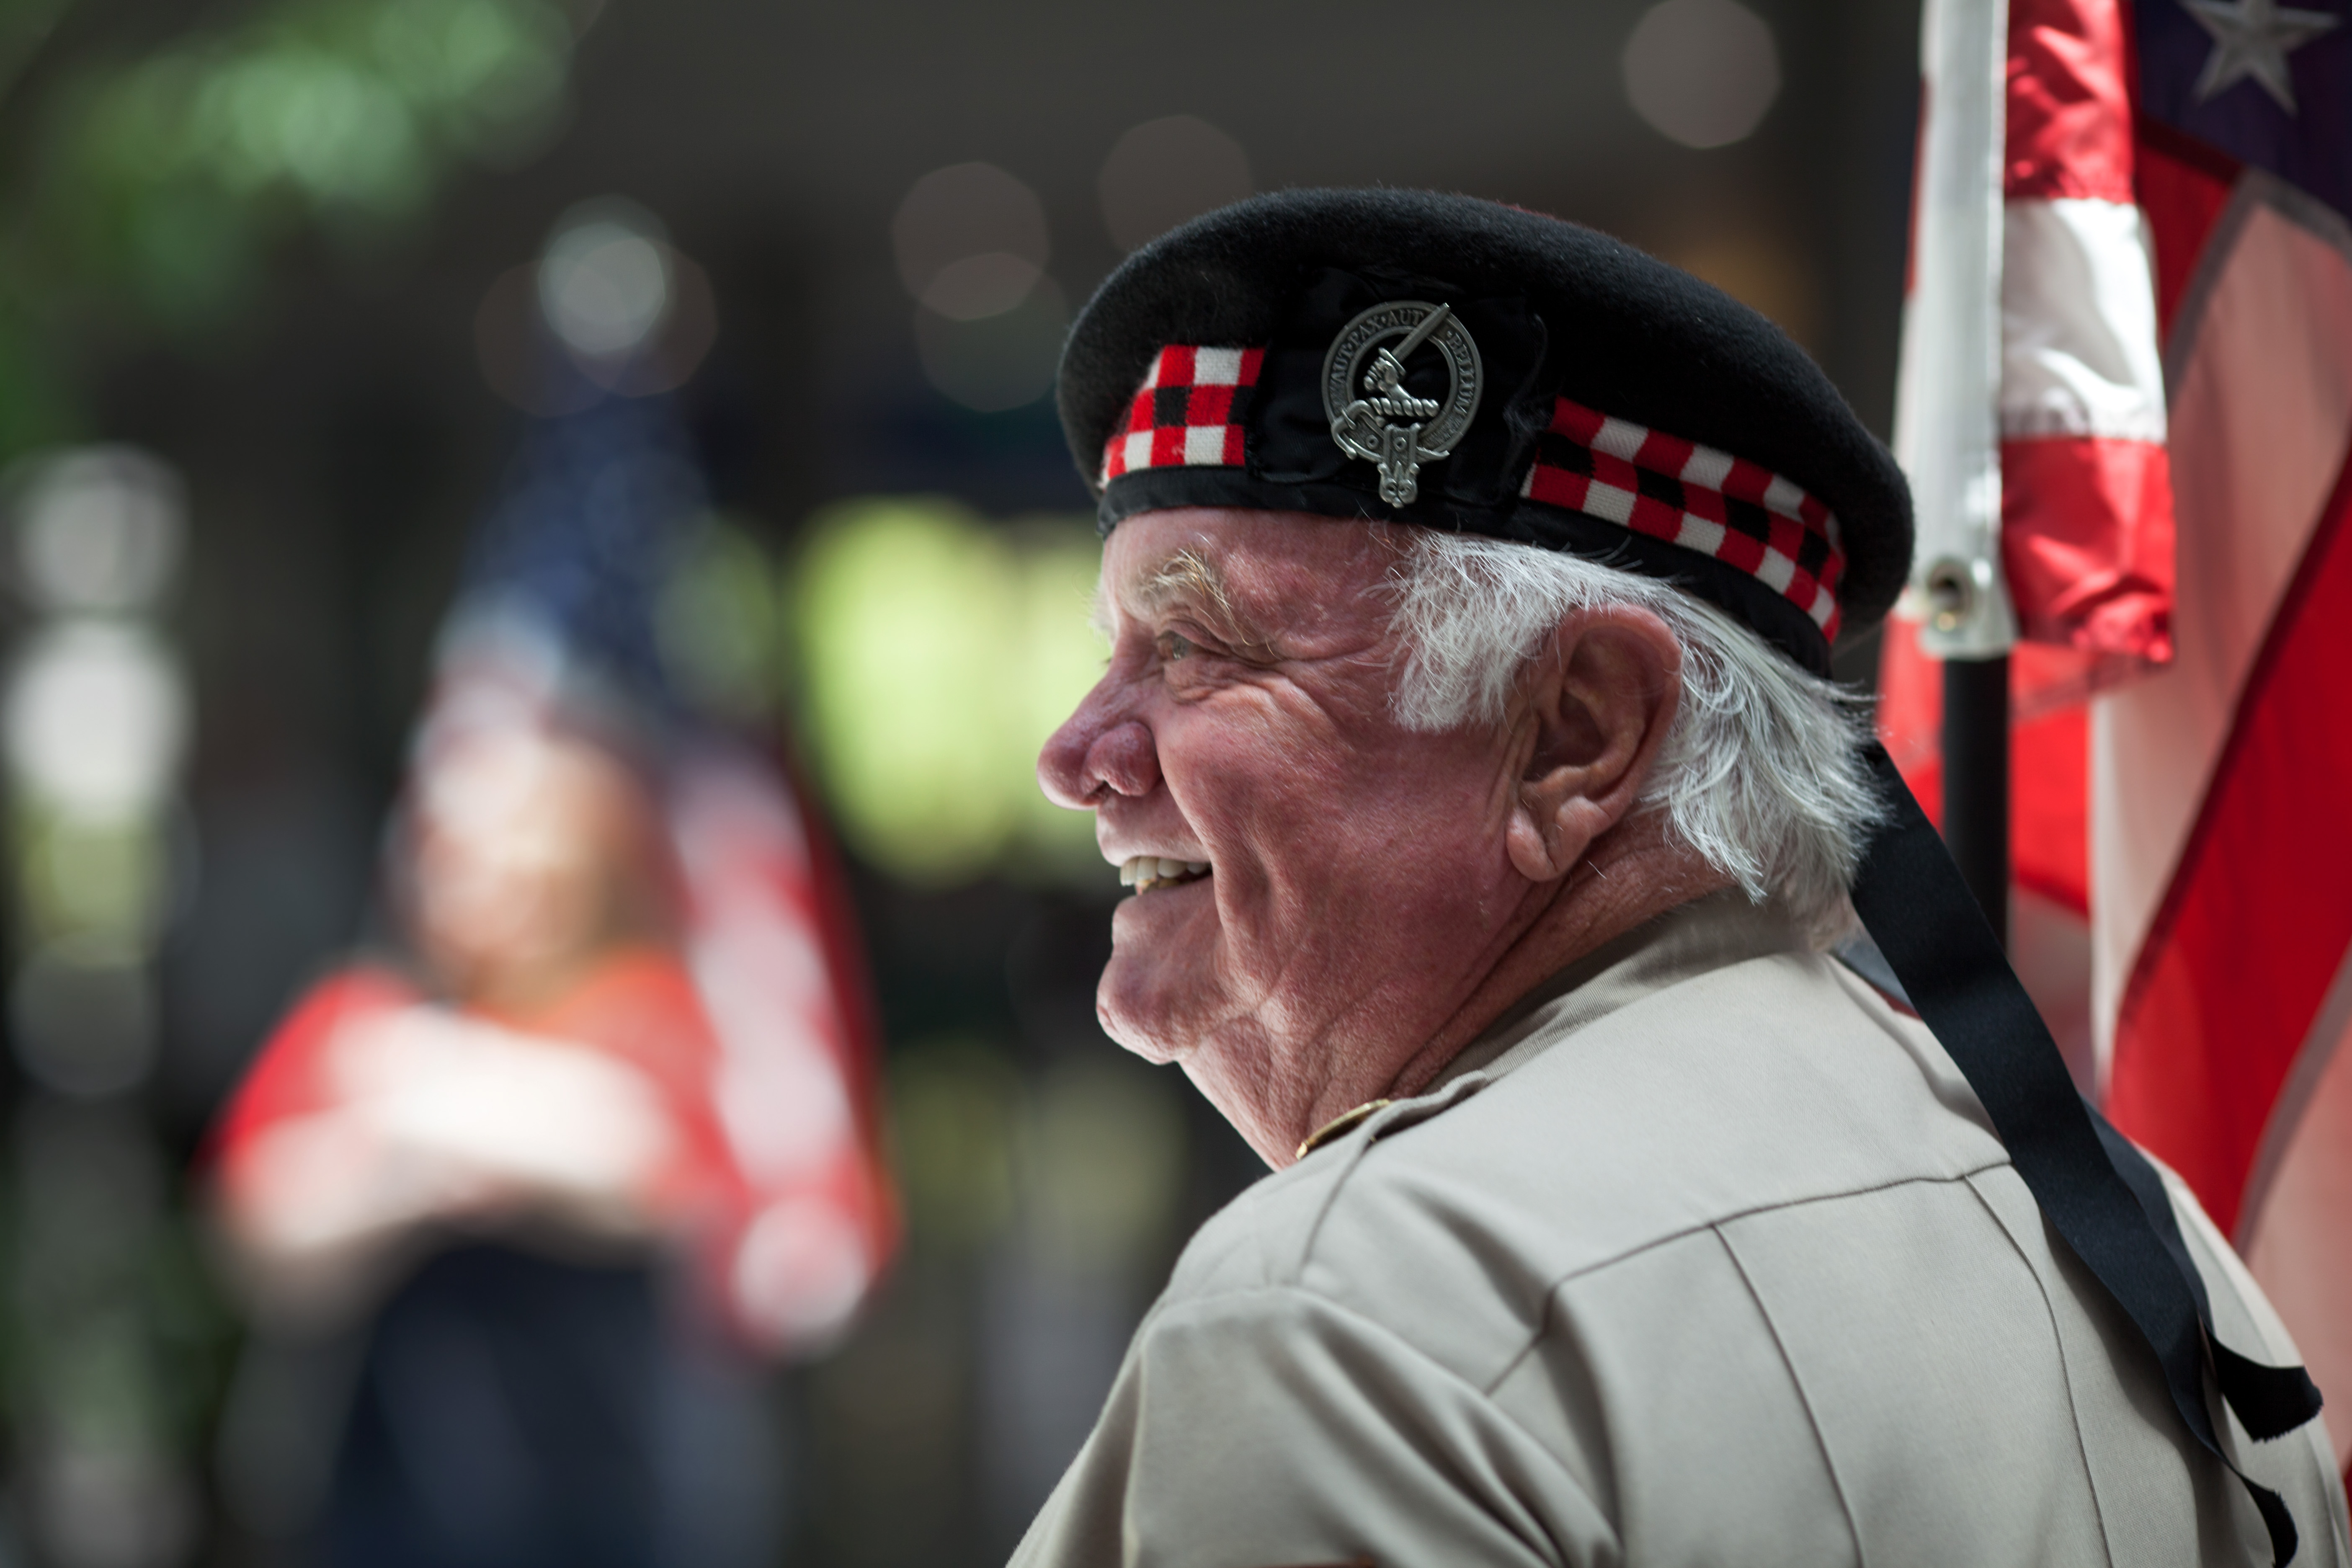
person, bokeh, military, airforce, soldier, usa, training, profession, reserve, ca, usaf, defense, solano, smf, welcomehome, travisafb, bayarea, defence, troop, usairforce, airman, readiness, airforcereserve, civilengineer, homecoming, veteran, balmoral, clangunn, balmoralbonnet, autpaxautbellum